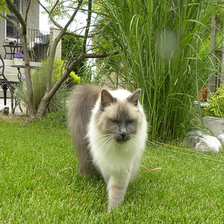
Species: cat
Breed: Birman